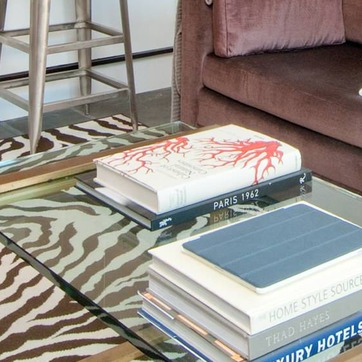
Material: paper